Great South Wall

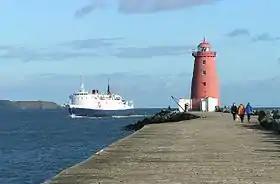
Isle of Man passenger ship, "Lady of Mann", passes behind Poolbeg Lighthouse, 2004

Years of primitive dredging were succeeded by an attempt to maintain a clear main channel to Dublin more effectively when, in 1715, the Dublin City Assembly authorised the building of an embankment from Ringsend along the north aspect of the South Bull sandbank. The first piles of what was to become the South Bull Wall were driven that year, and major work commenced in 1717, with what was then known simply as "The Piles" completed in 1730 to 1731. Construction involved driving of oaken piles into the boulder clay of Dublin Bay, with these anchored by baskets of gravel, and woven wattles.